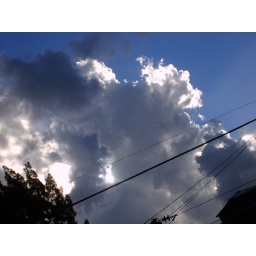
windows in the sky